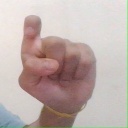
अक्षर: इ